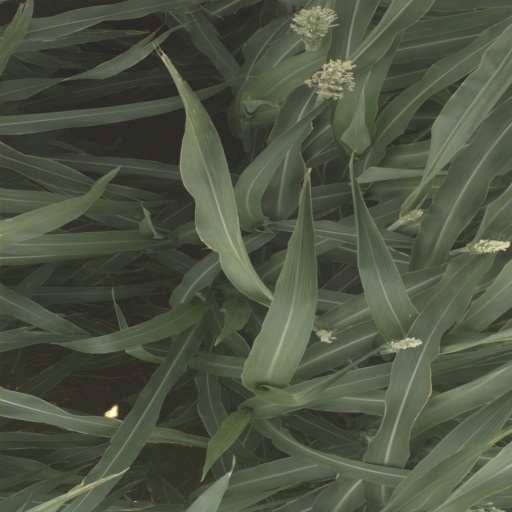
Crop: sorghum